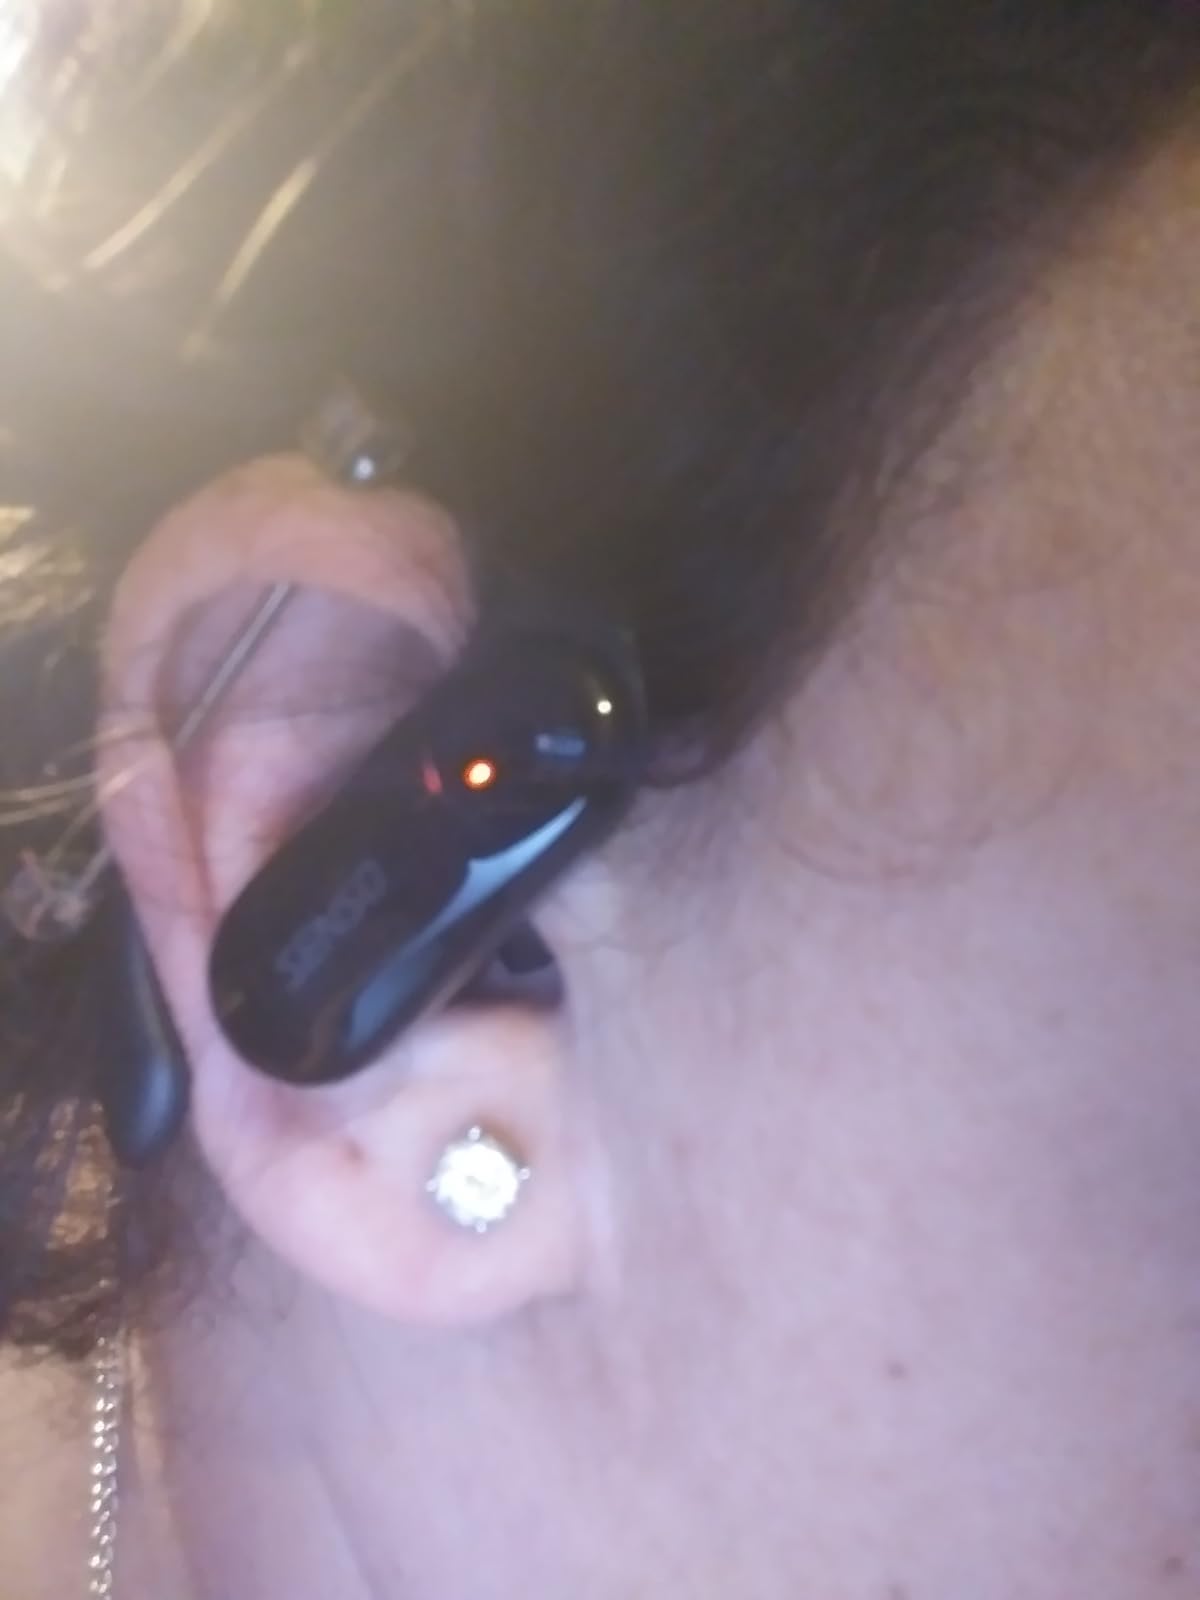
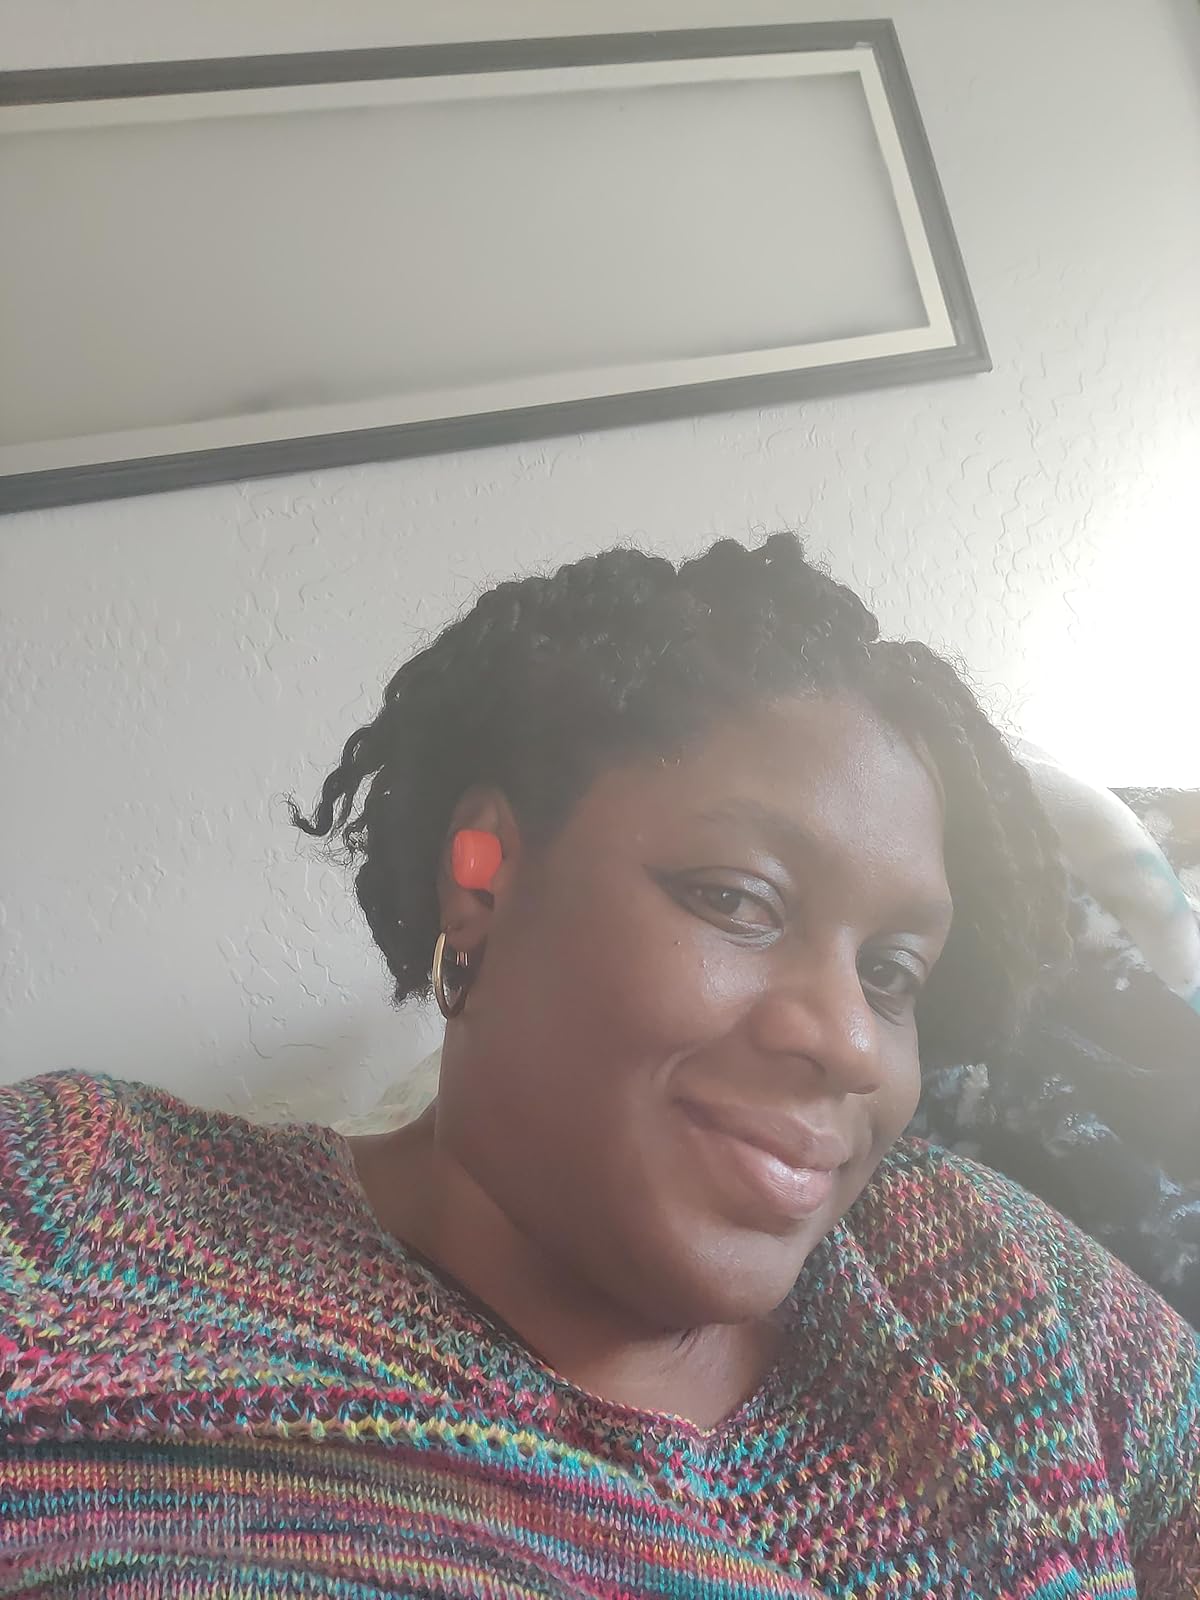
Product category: earbuds
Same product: no